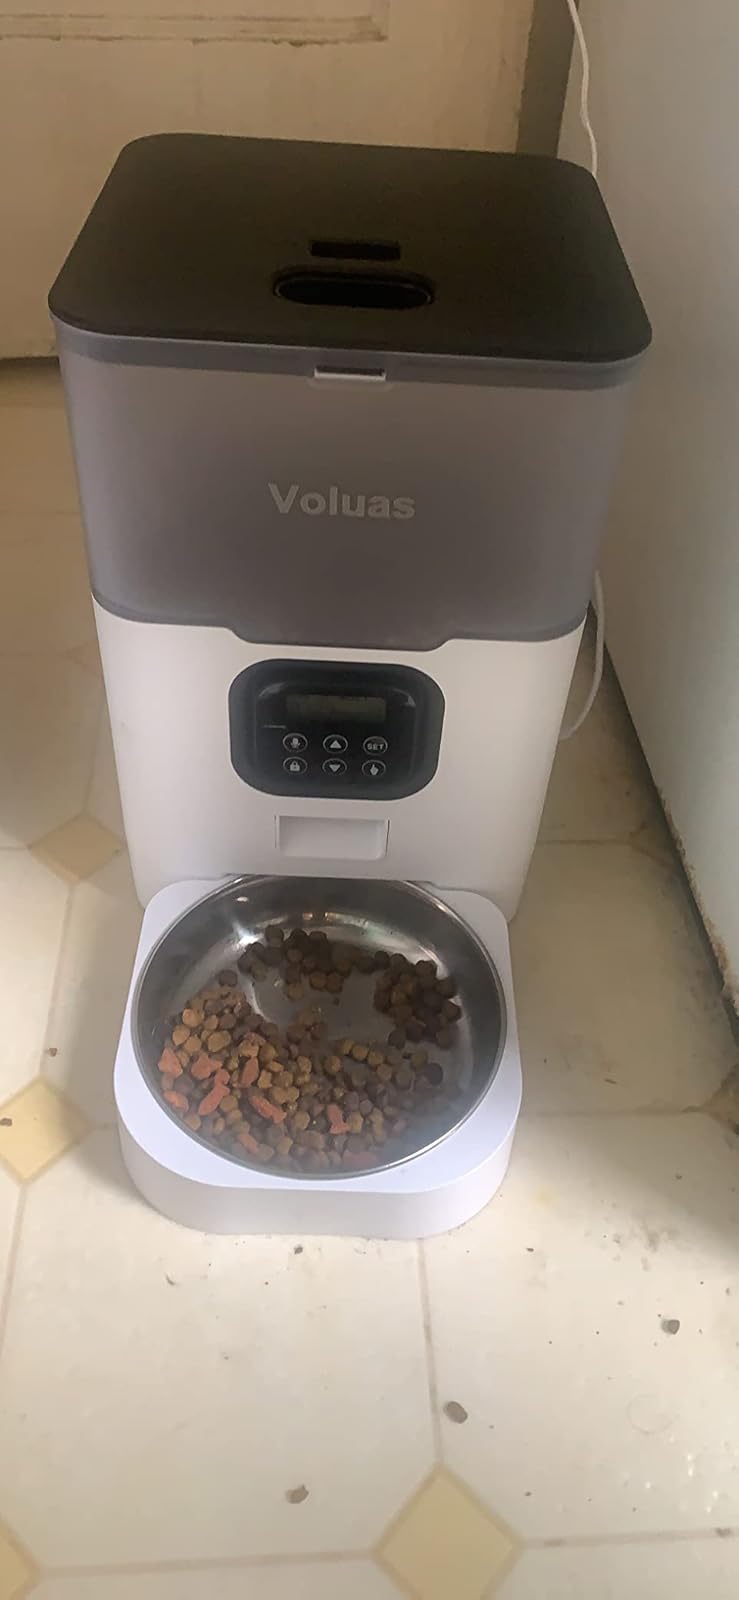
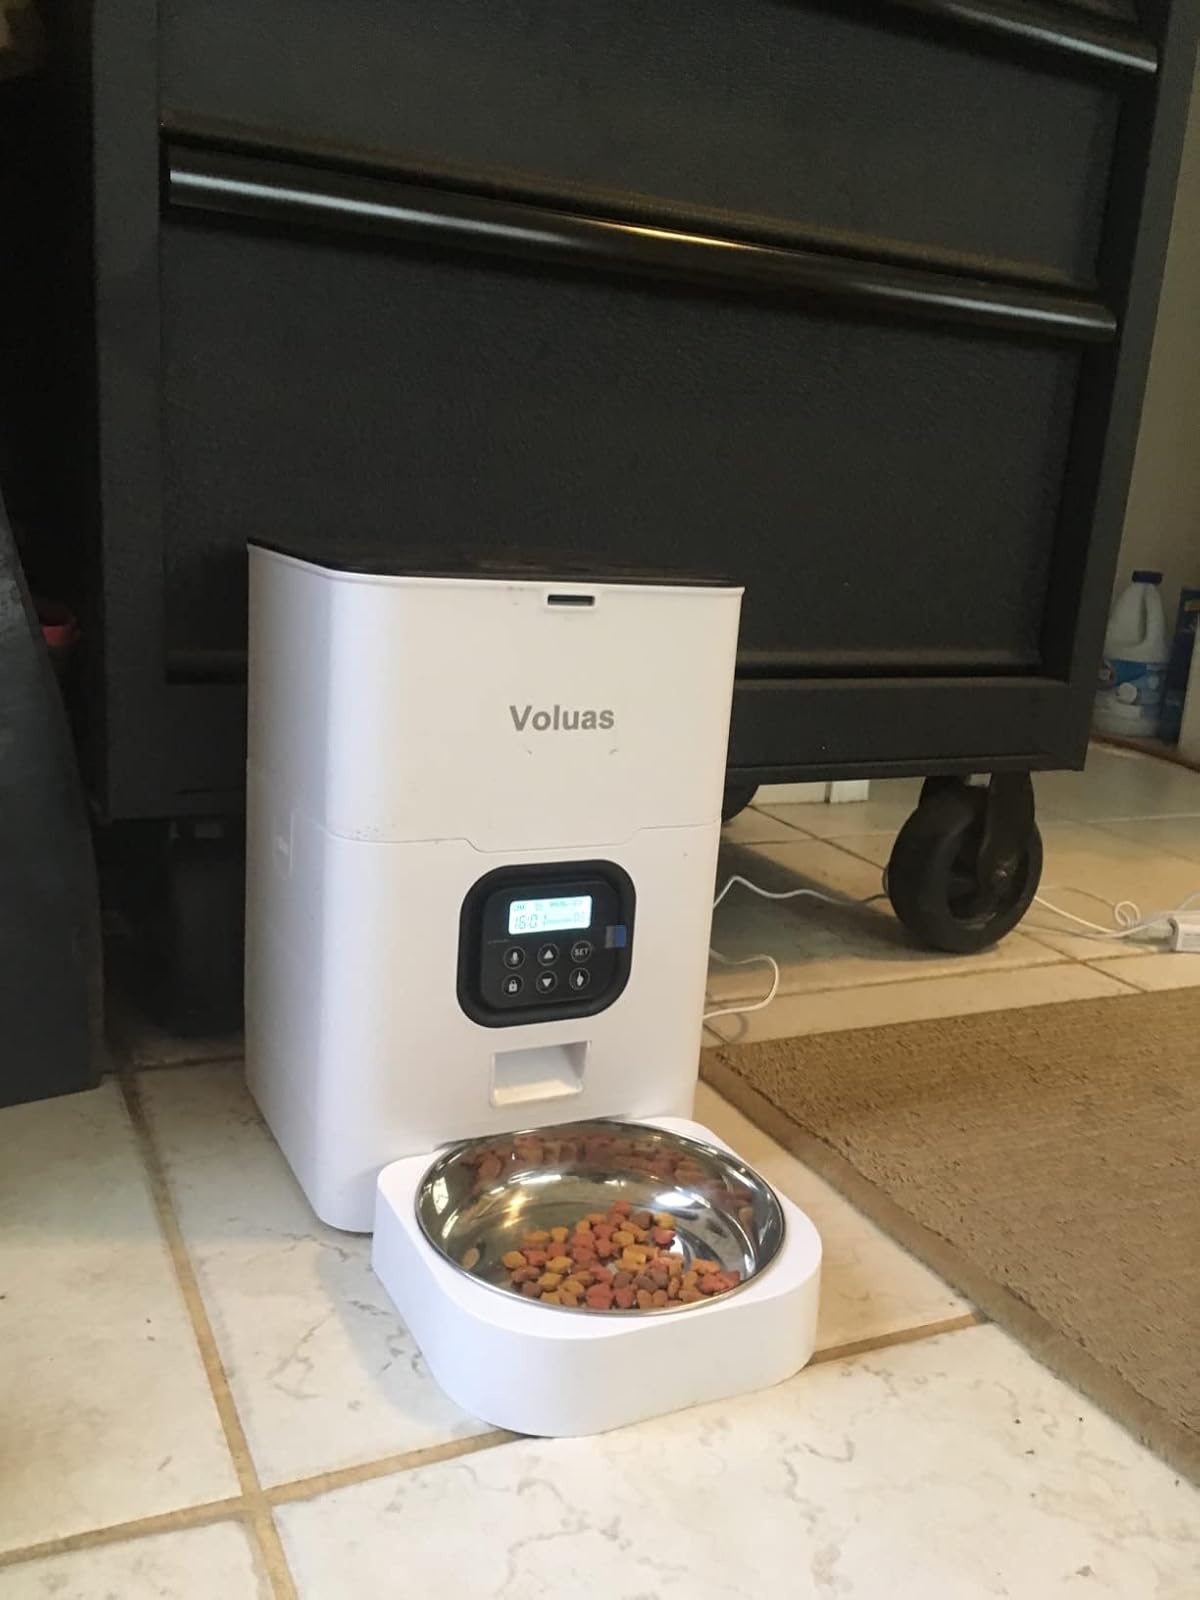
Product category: items_feeder
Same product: no